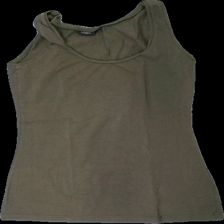
View: front
Type: Tank top
Category: Ladies
Brand: Lindex
Colors: Green
Material: 100% cotton
Cut: Regular, C-collar
Size: M
Season: All
Price range: <50
Recommended usage: Reuse